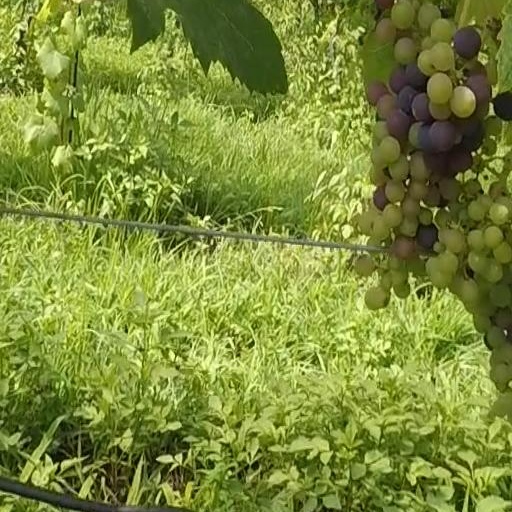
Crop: grape